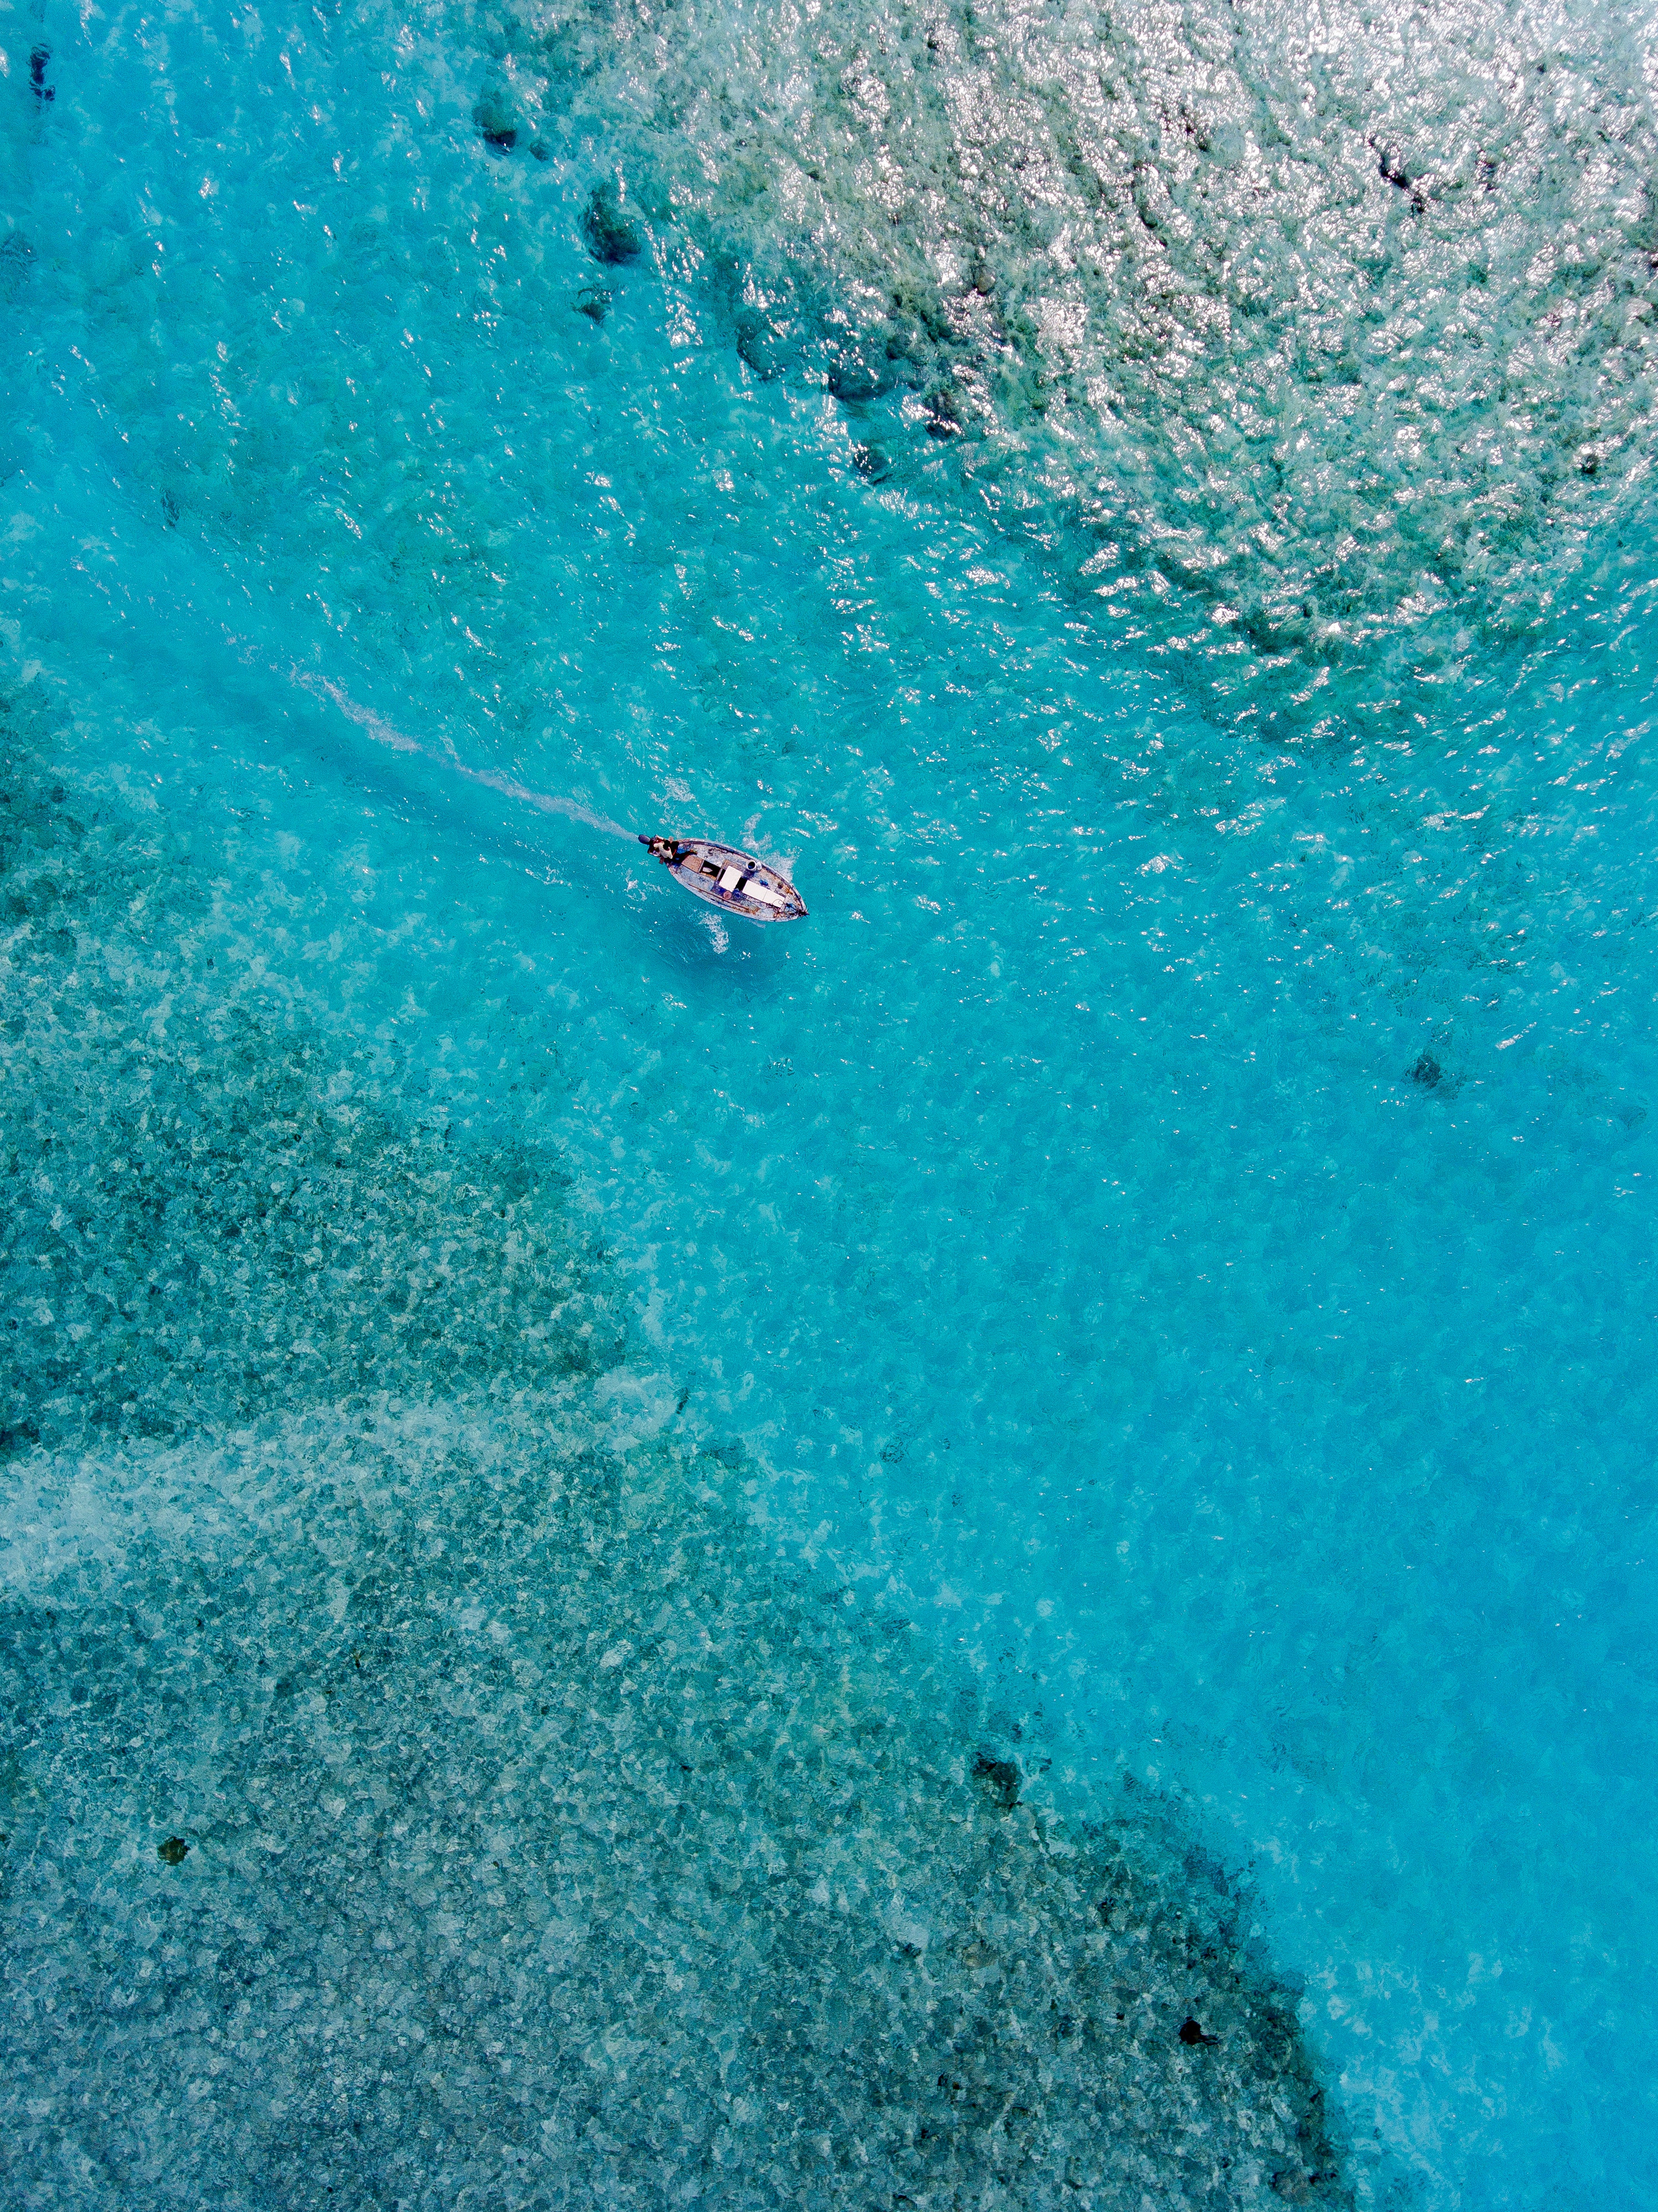
sea, water, ocean, wave, diving, underwater, blue, swimming, reef, freediving, sports, water sport, wind wave, marine biology